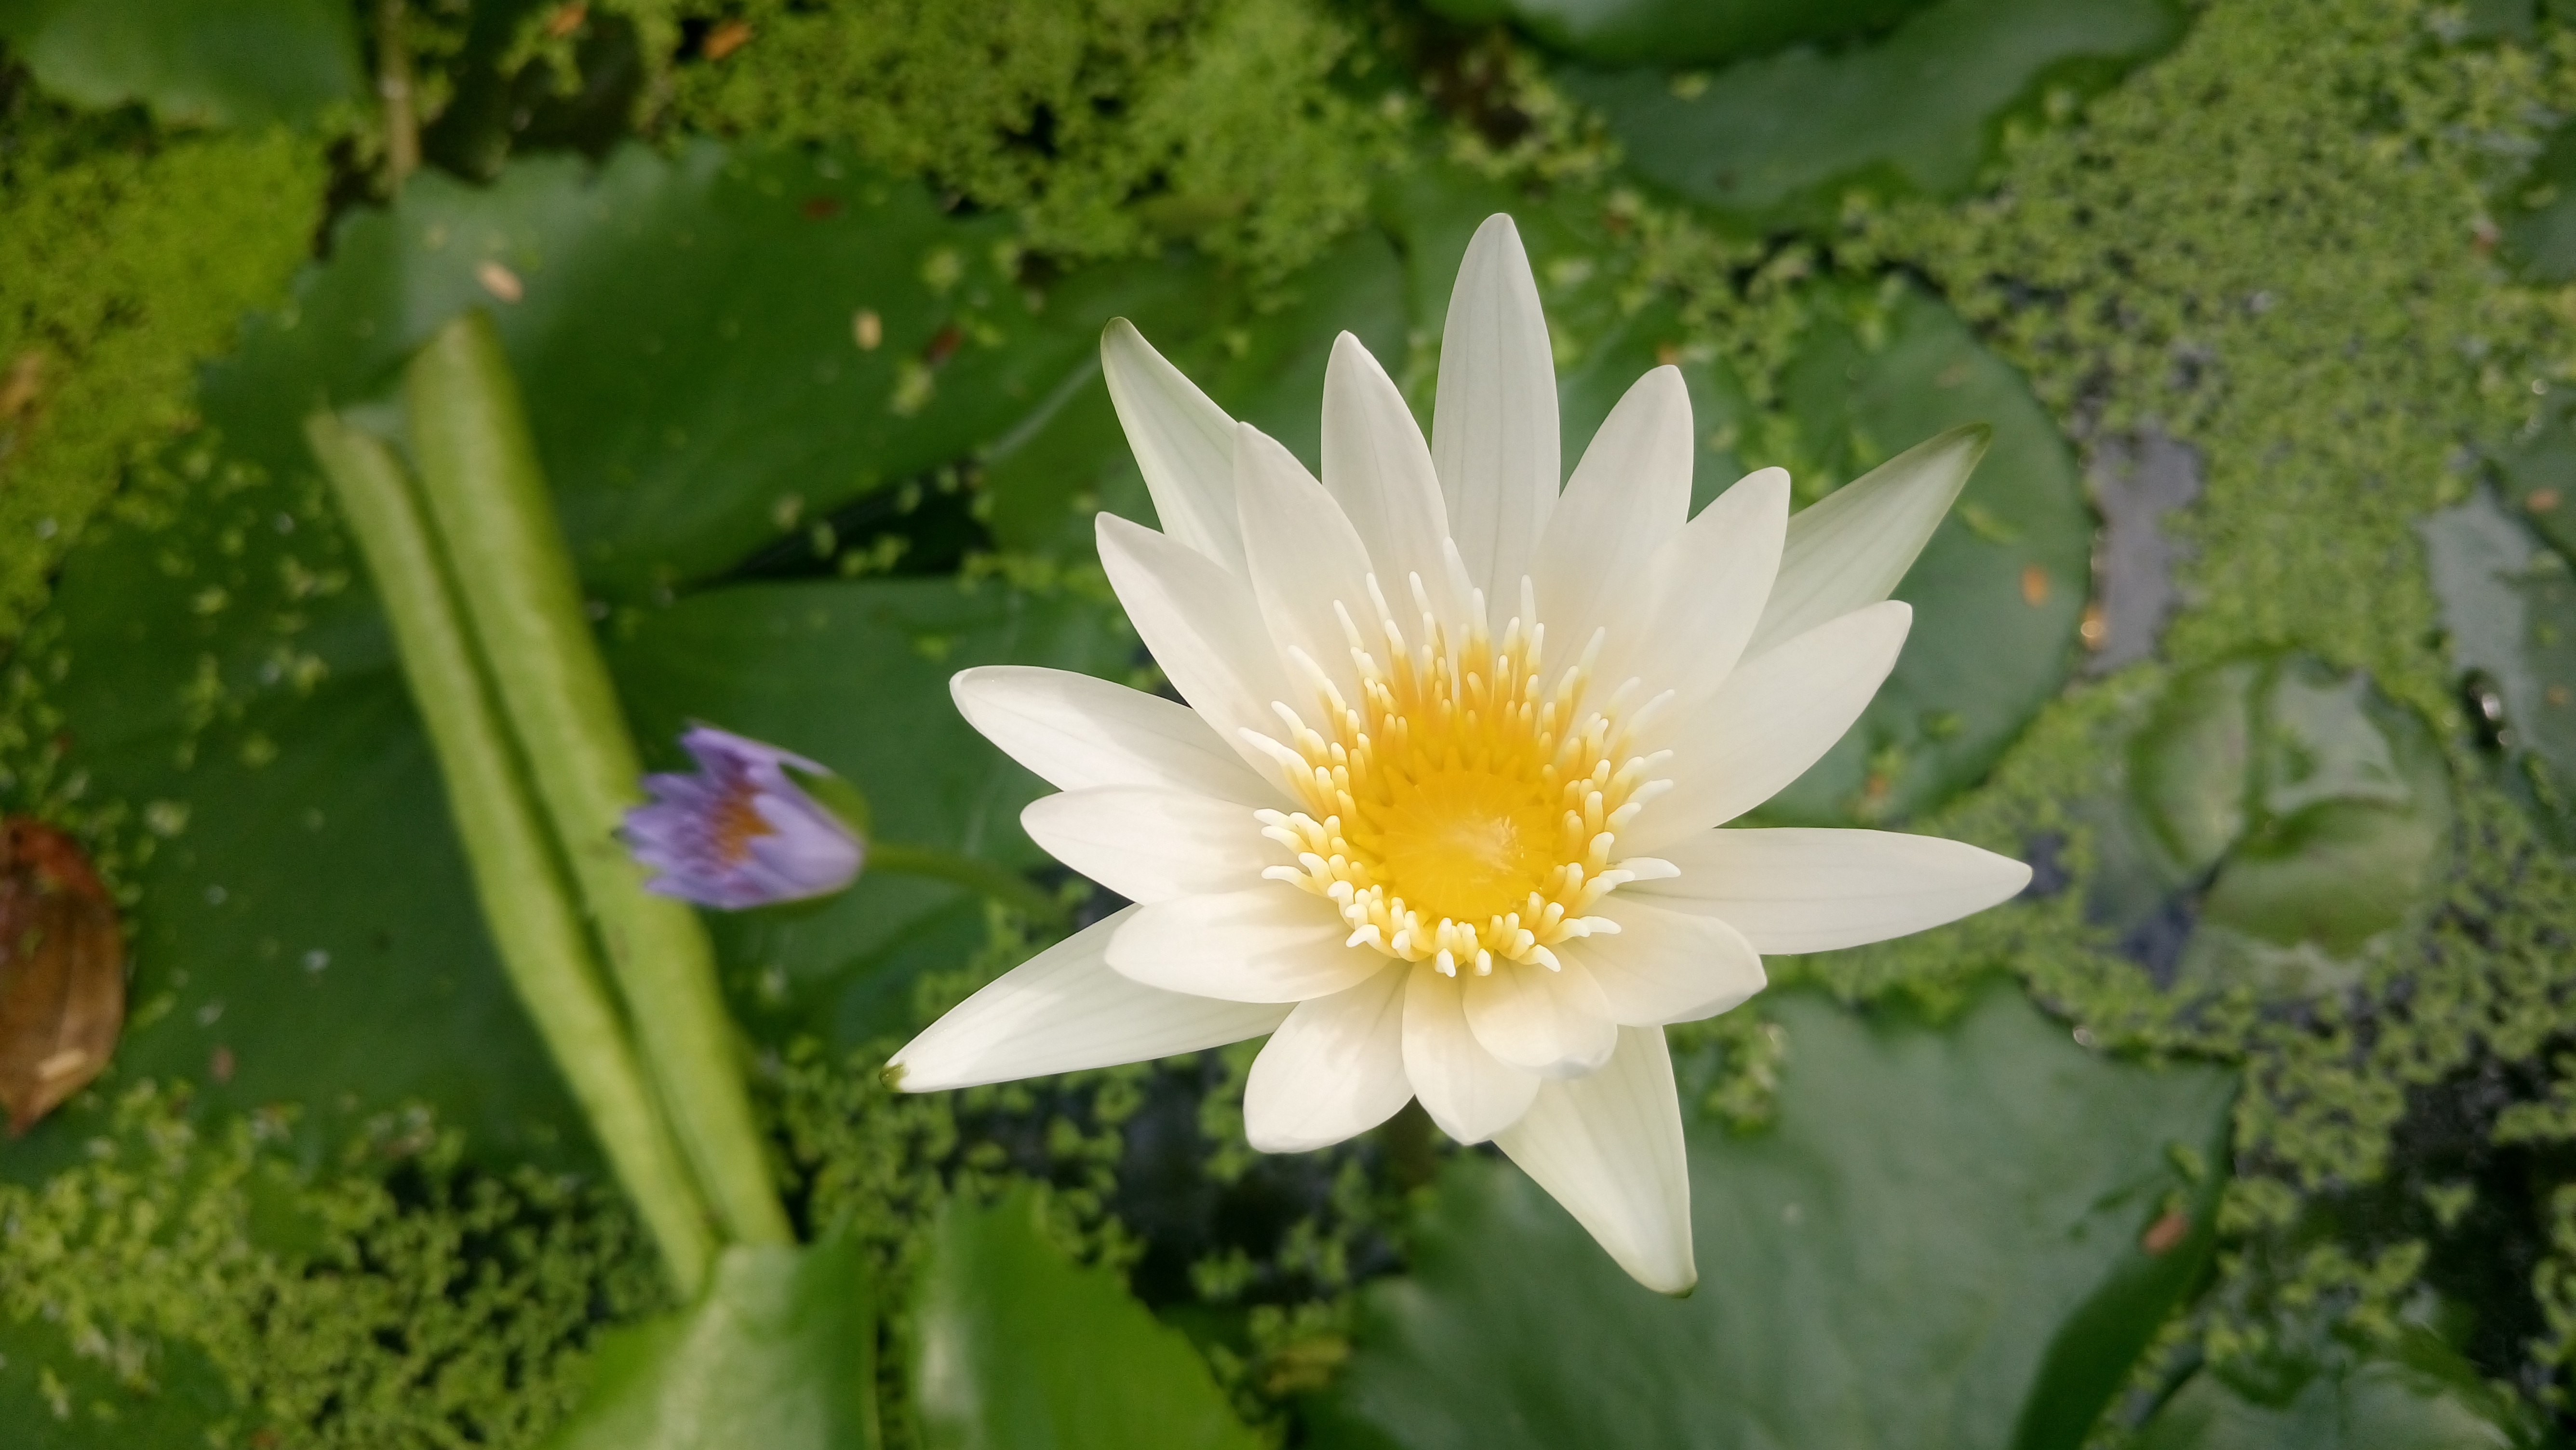
nature, blossom, plant, white, flower, petal, summer, green, tropical, botany, garden, sacred lotus, aquatic plant, flora, wildflower, lotus, oriental, macro photography, flowering plant, city car, land plant, lotus family